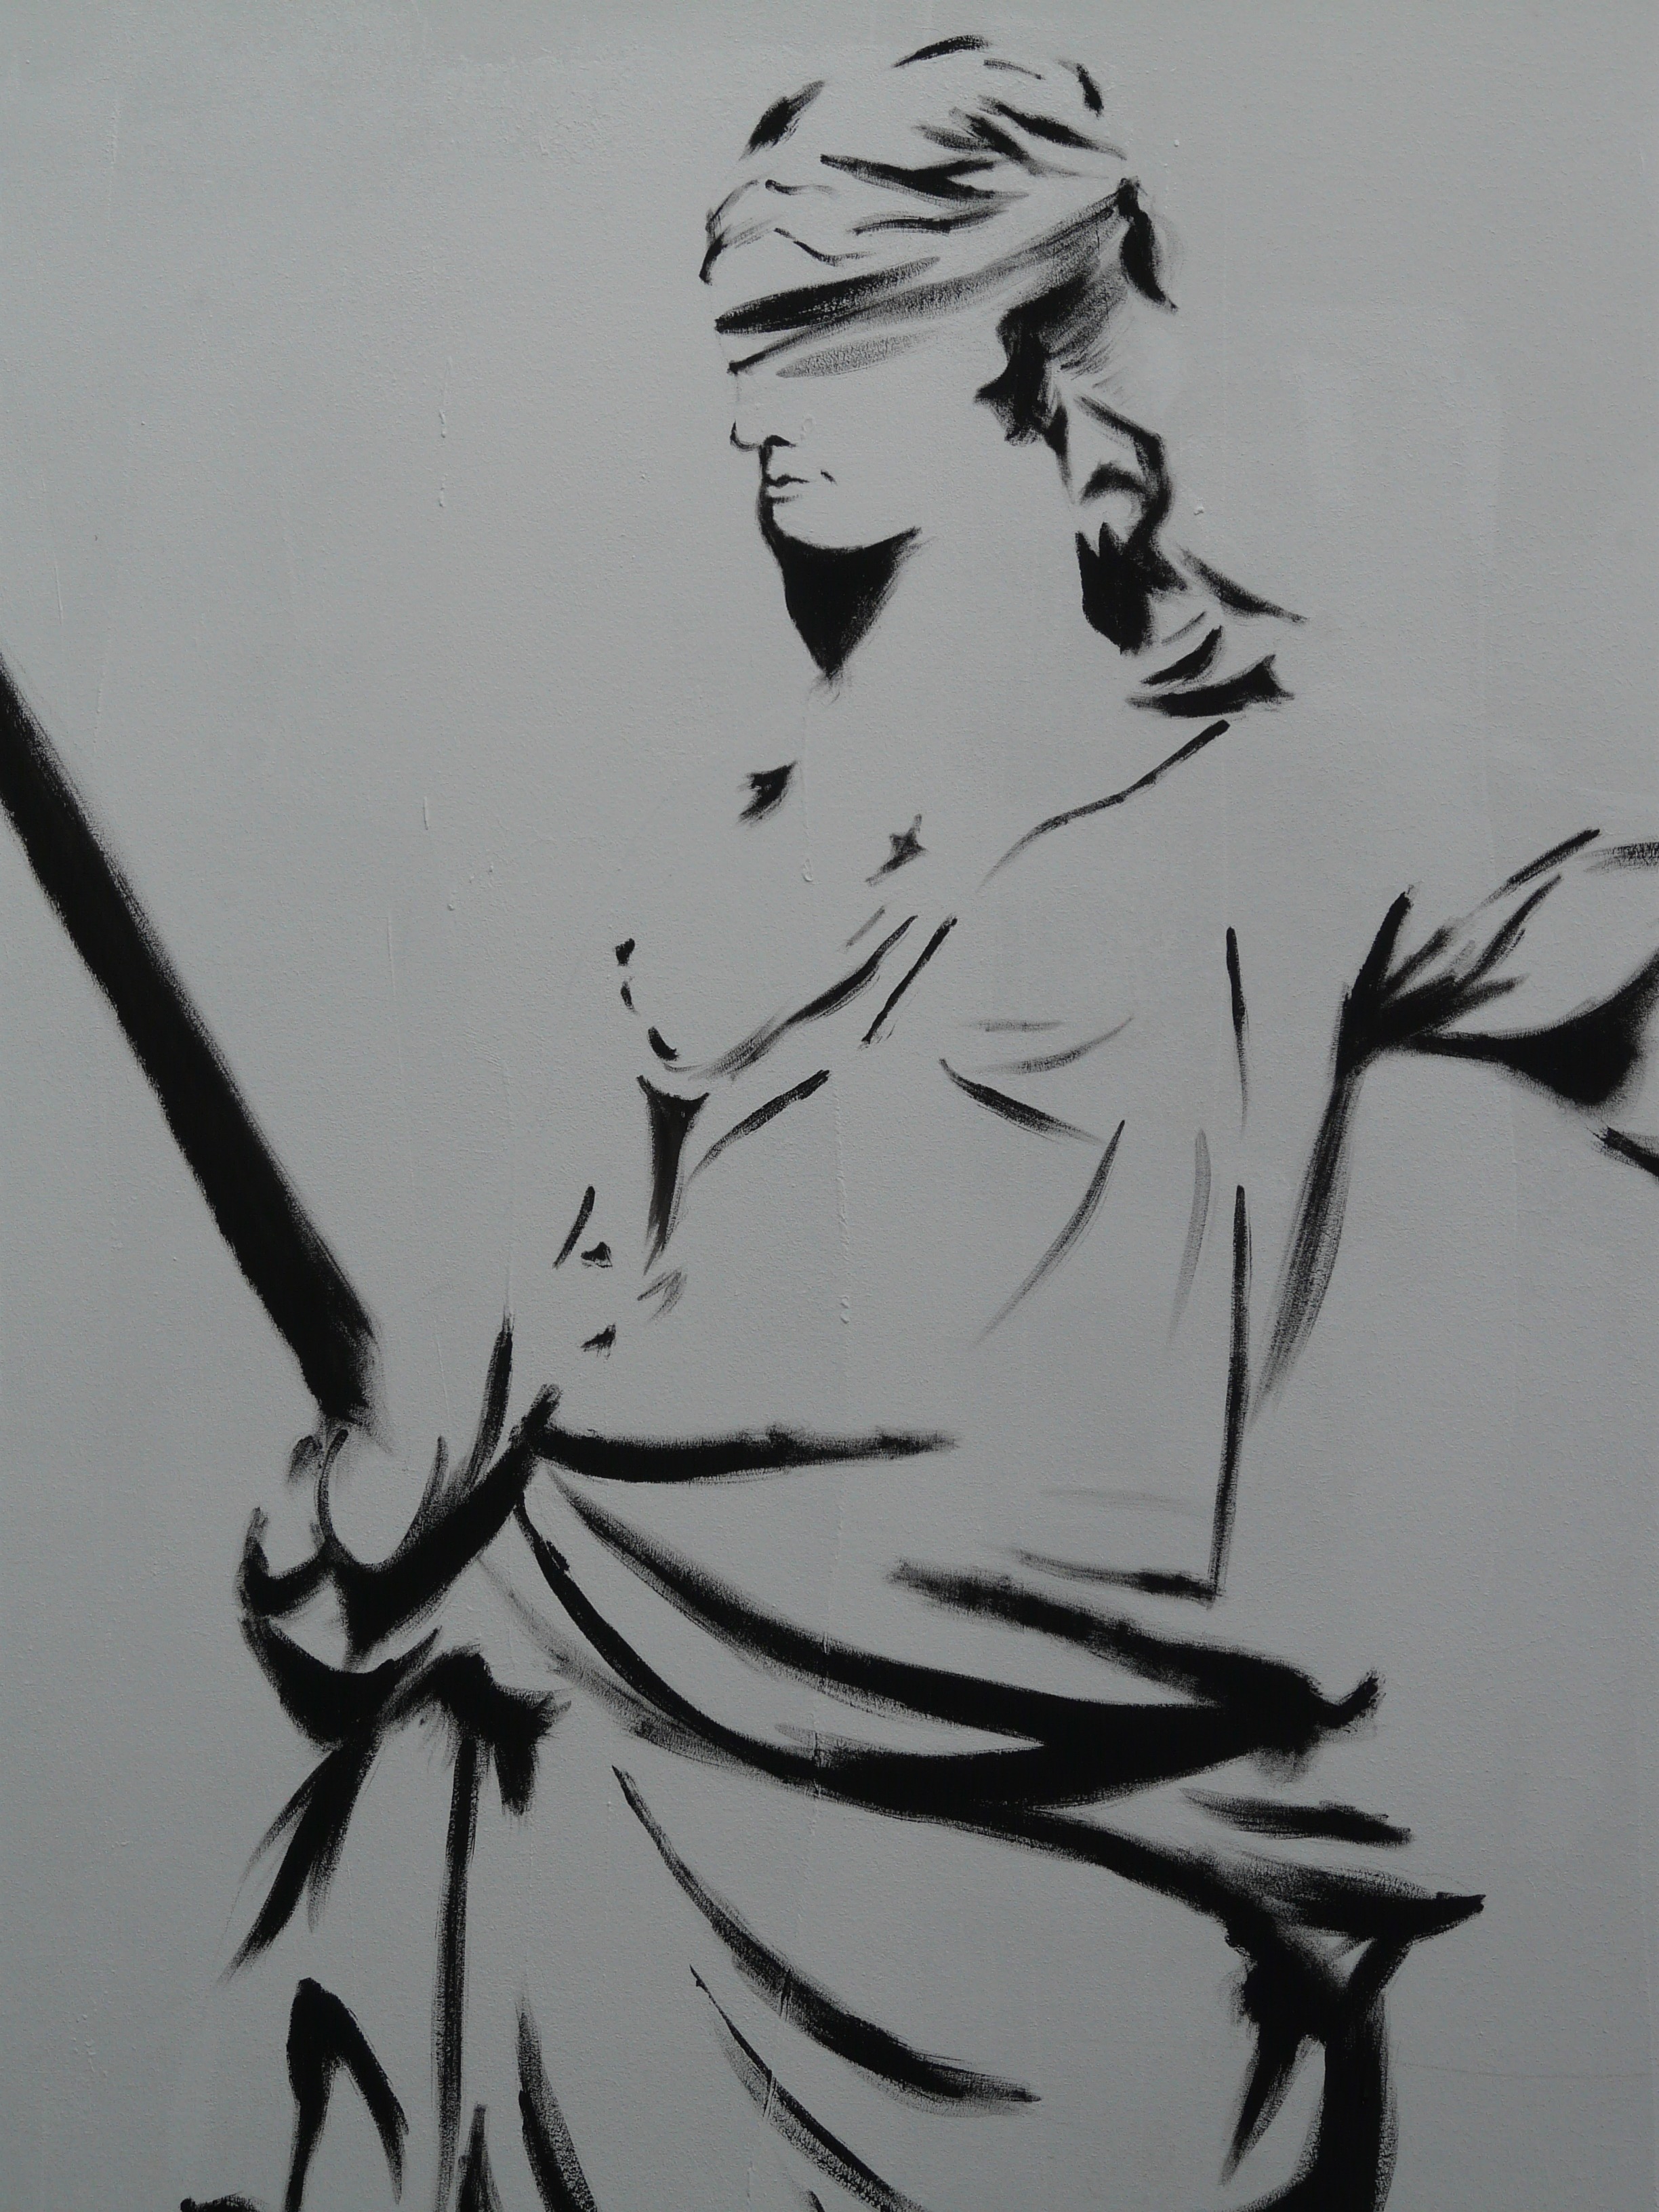
person, abstract, black and white, woman, tie, monochrome, painting, blindfold, sword, art, justice, sketch, drawing, illustration, horizontal, image, calligraphy, modern art, monochrome photography, justitia, figure drawing, judgmental justitia